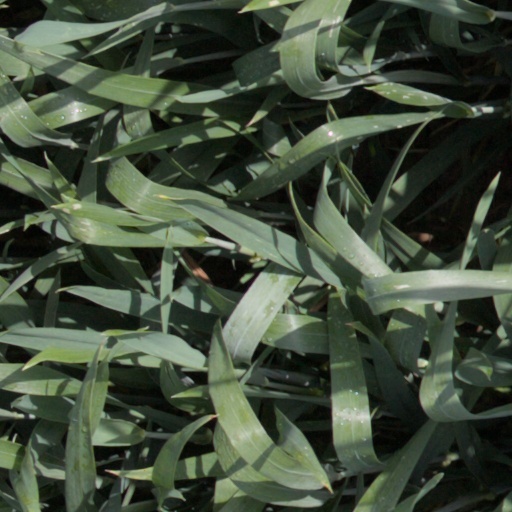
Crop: wheat